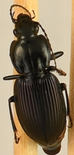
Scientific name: Pterostichus trinarius
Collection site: Blandy Experimental Farm NEON (BLAN), plot BLAN_009